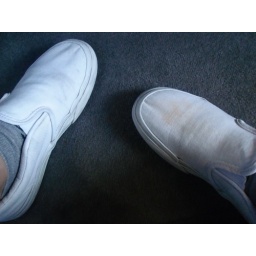
not much to say , my vans &amp;lt;3 i love em. haha , i was bored in the car .